Amman Kovil Thiruvizha

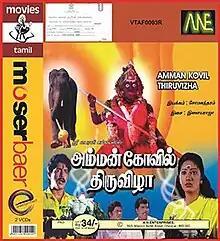
VCD cover

Amman Kovil Thiruvizha is a 1990 Indian Tamil-language devotional film directed by Murugan Kalainjanam. The film stars Nizhalgal Ravi and Kanaka. It was released on 17 October 1990.